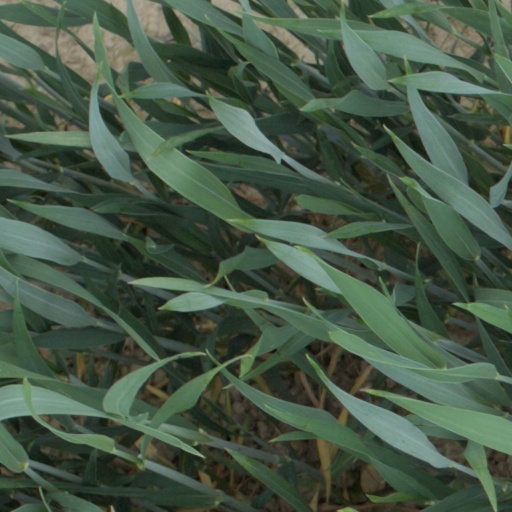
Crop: wheat